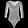
Label: T - shirt / top